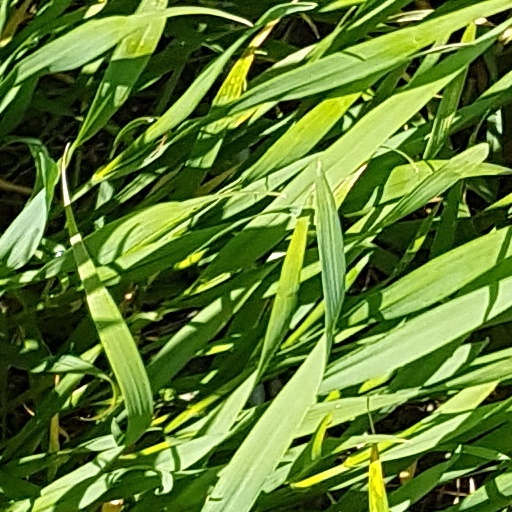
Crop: wheat